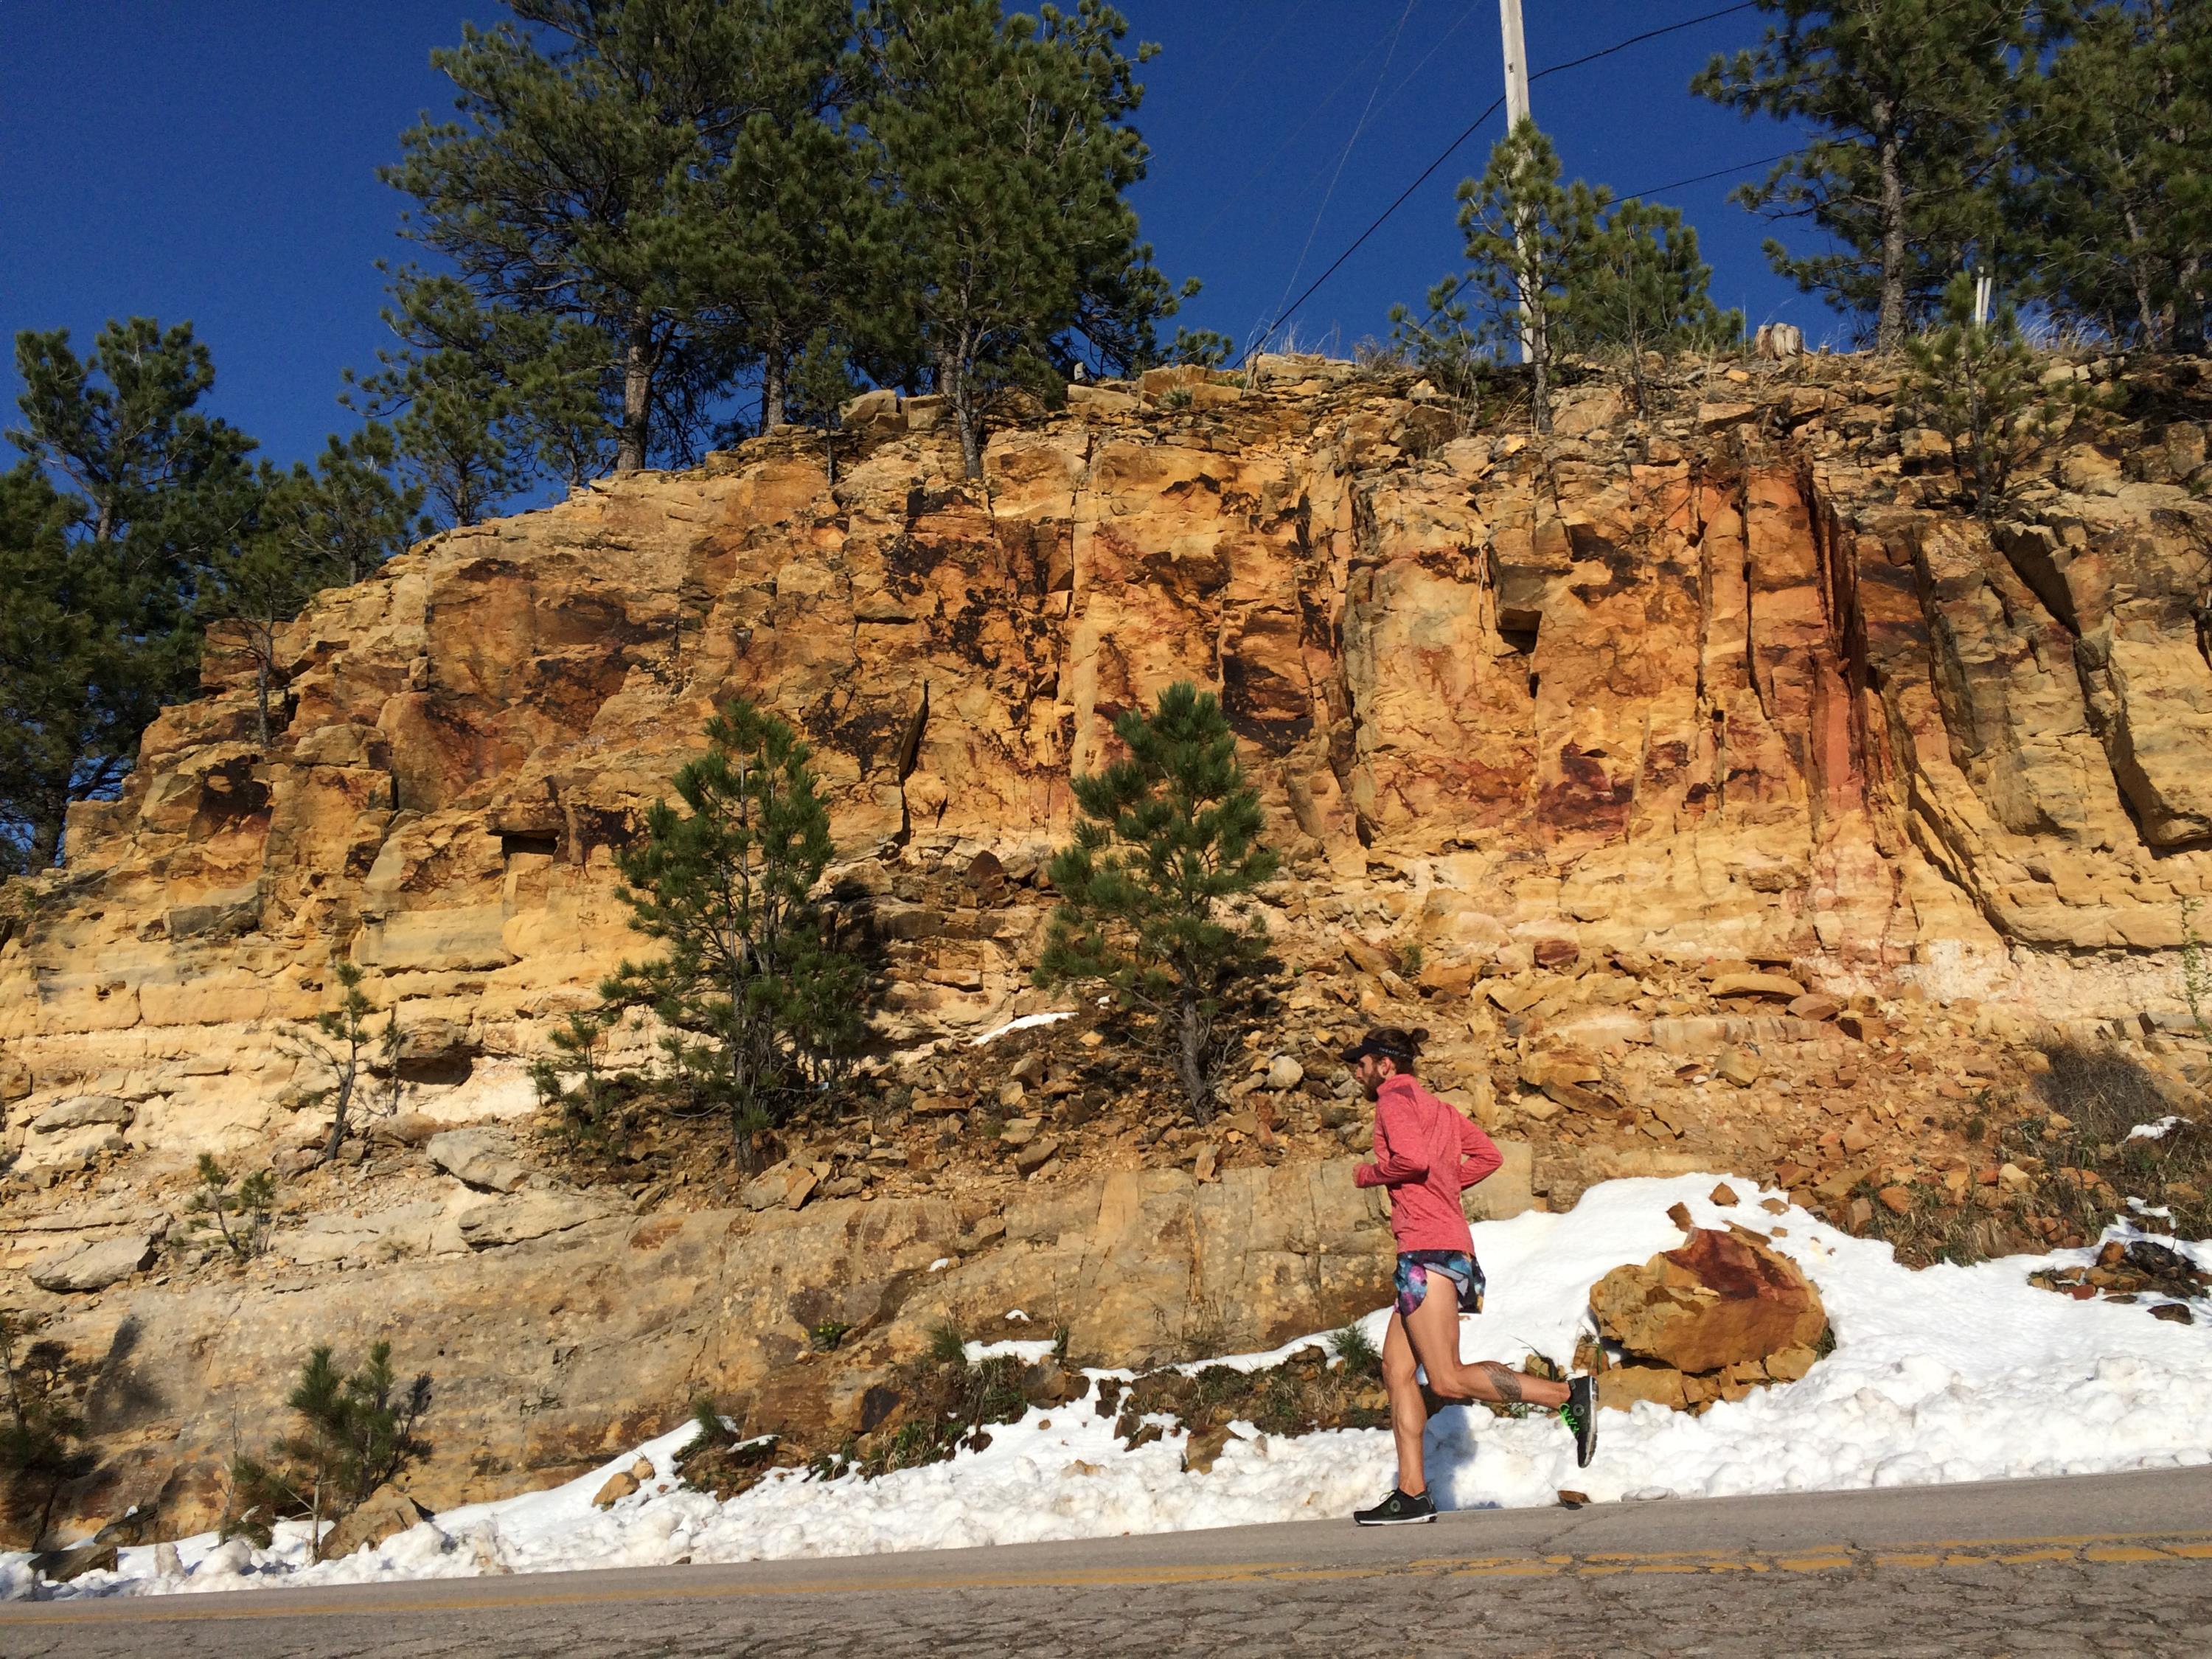
rock, formation, tree, wilderness, outcrop, geological phenomenon, geology, national park, badlands, bedrock, canyon, recreation, mountain, state park, plant, tourism, vacation, landscape, trail, fault, cliff, escarpment, wadi, terrain